Per Jacobsson

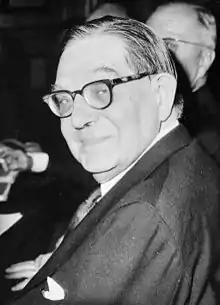
Jacobsson in 1962

Per Jacobsson (5 February 1894 – 5 May 1963) was a Swedish economist who served as the first and longstanding chief economist of the Bank for International Settlements from 1931 to 1956, and as the managing director of the International Monetary Fund (IMF) from 1956 until his death in 1963.